Smashie and Nicey

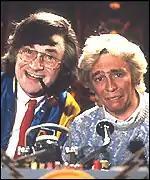
Dave "Nicey" Nice (left) and Mike "Smashie" Smash (right)

Smashie and Nicey are comedy characters who first appeared in the early 1990s TV sketch show "Harry Enfield's Television Programme". They were played by the comedians Paul Whitehouse and Harry Enfield respectively.